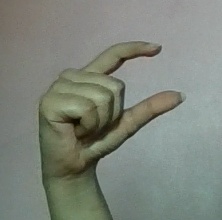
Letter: dal